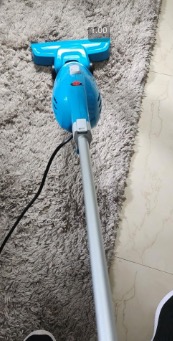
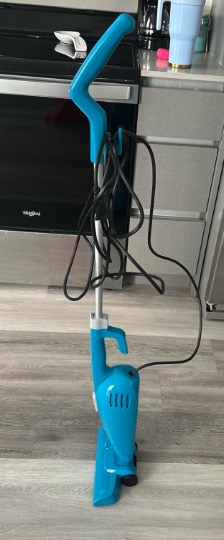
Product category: items_vacuum
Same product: yes